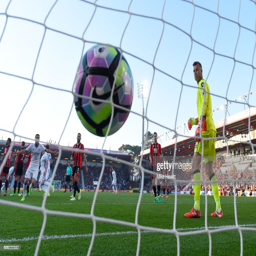
soccer player scores his team 's third goal during the match .